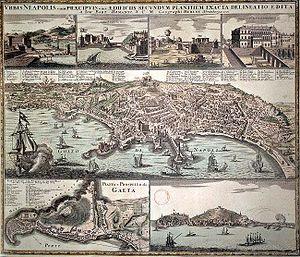
L'armée wurtembergeoise était l'armée du duché de Wurtemberg, devenu en 1806 le royaume de Wurtemberg, dans les cadres successifs du Saint-Empire, de la Confédération du Rhin, de la Confédération germanique et de l'Empire allemand. À partir de 1871, elle est intégrée à l'armée impériale allemande tout en conservant des institutions distinctes jusqu'à la Première Guerre mondiale.